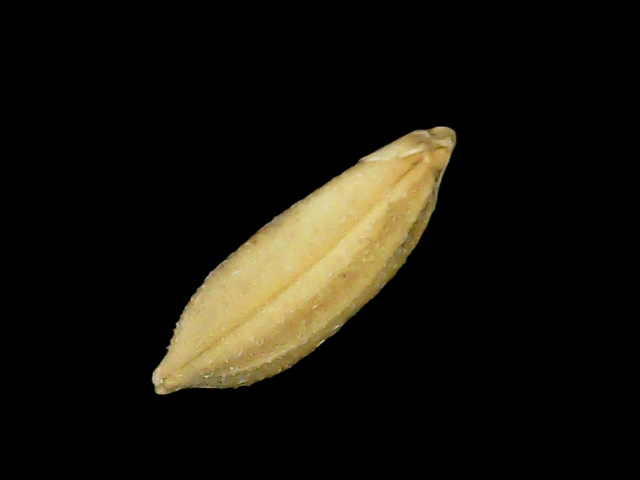
Rice variety: Binadhan10